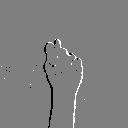
ASL letter: t